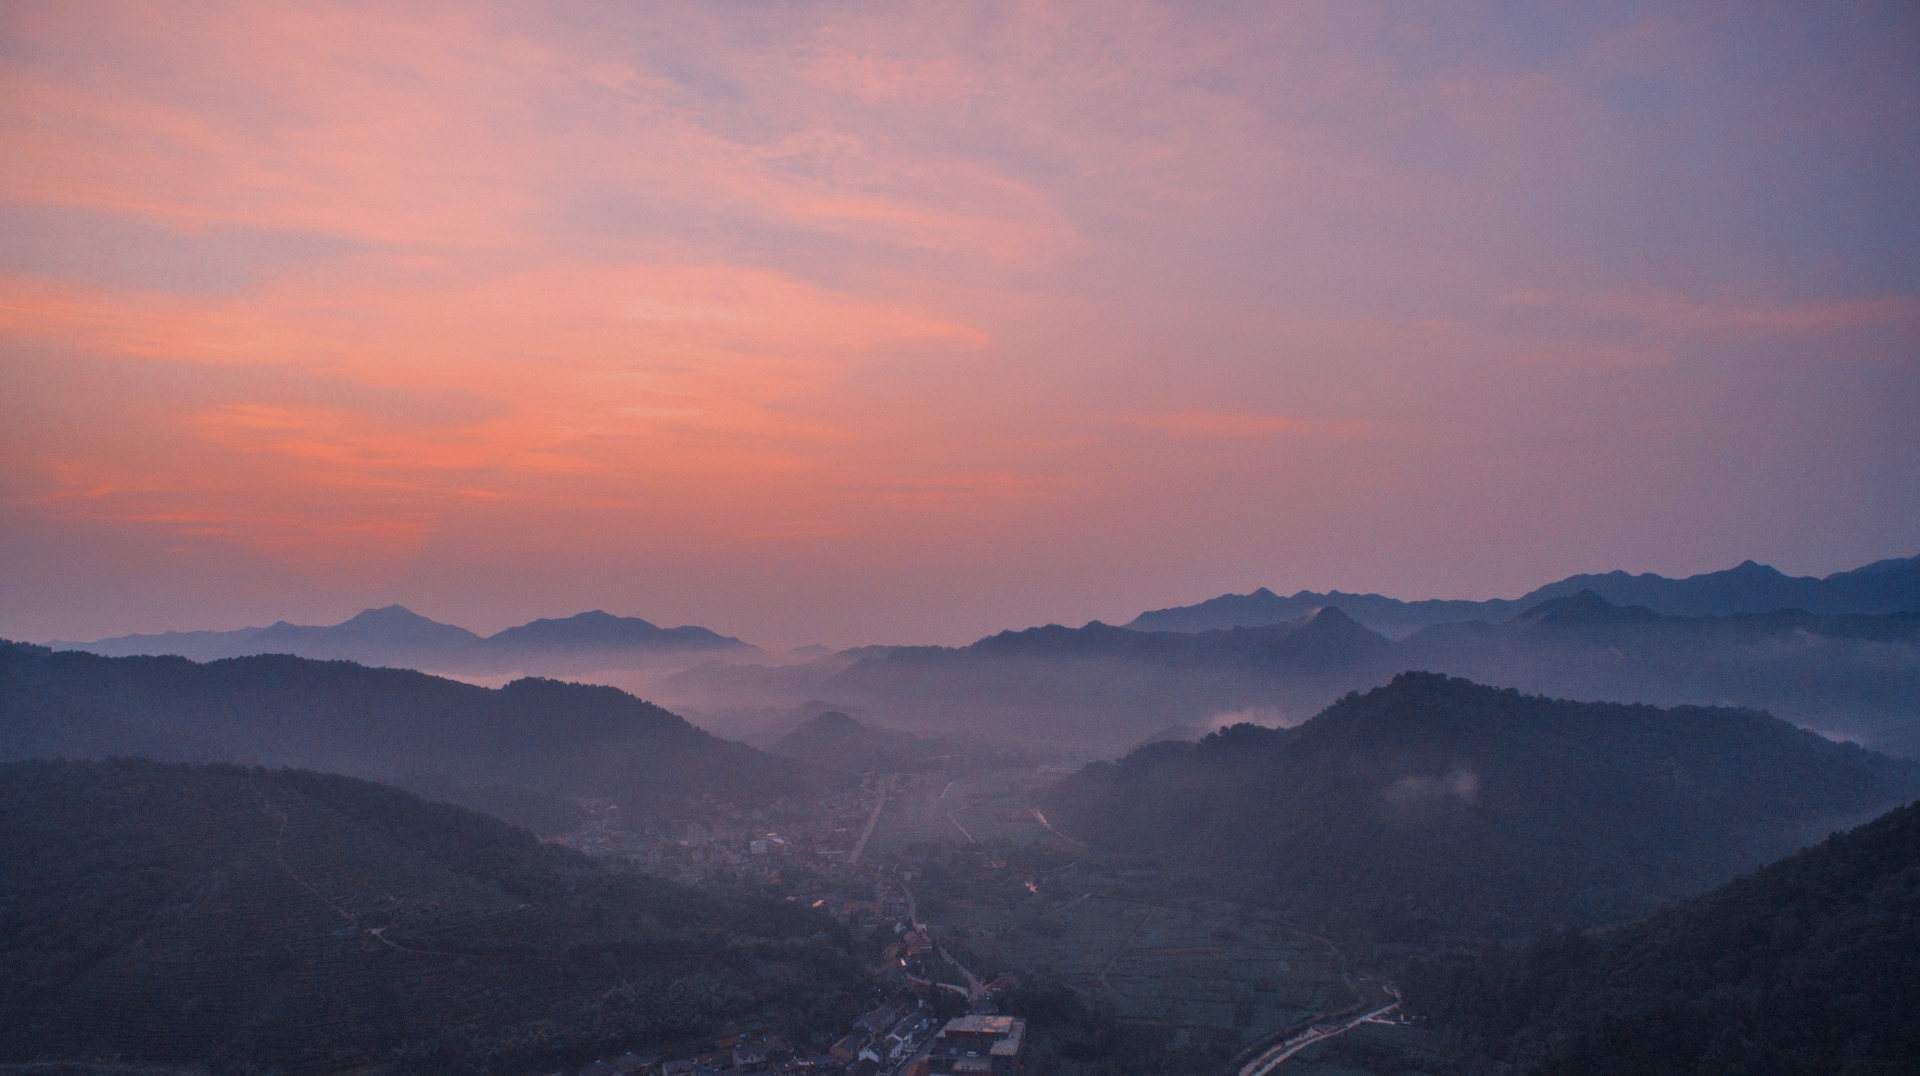
hangzhou, sky, mountainous landforms, cloud, atmospheric phenomenon, mountain, mountain range, atmosphere, evening, morning, highland, hill station, horizon, ridge, hill, dusk, sunrise, afterglow, fell, red sky at morning, alps, dawn, sunset, landscape, valley, haze, meteorological phenomenon, summit, mount scenery, massif, mist, cumulus, fog, city